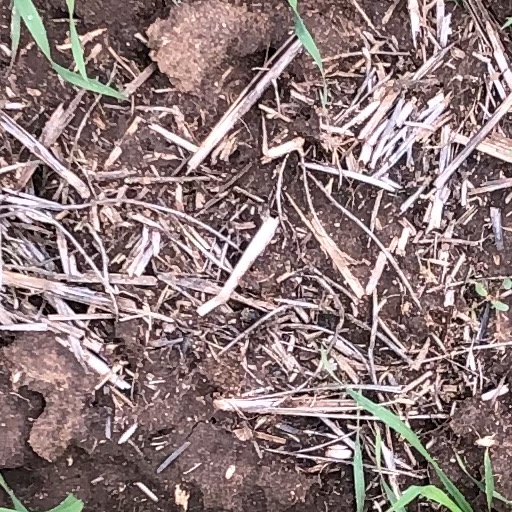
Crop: wheat